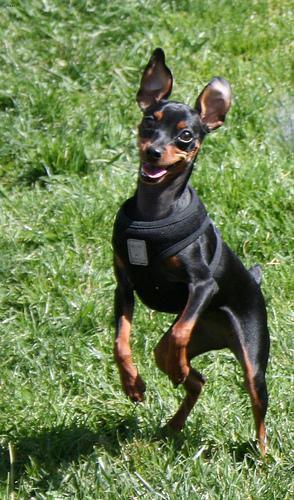
miniature pinscher